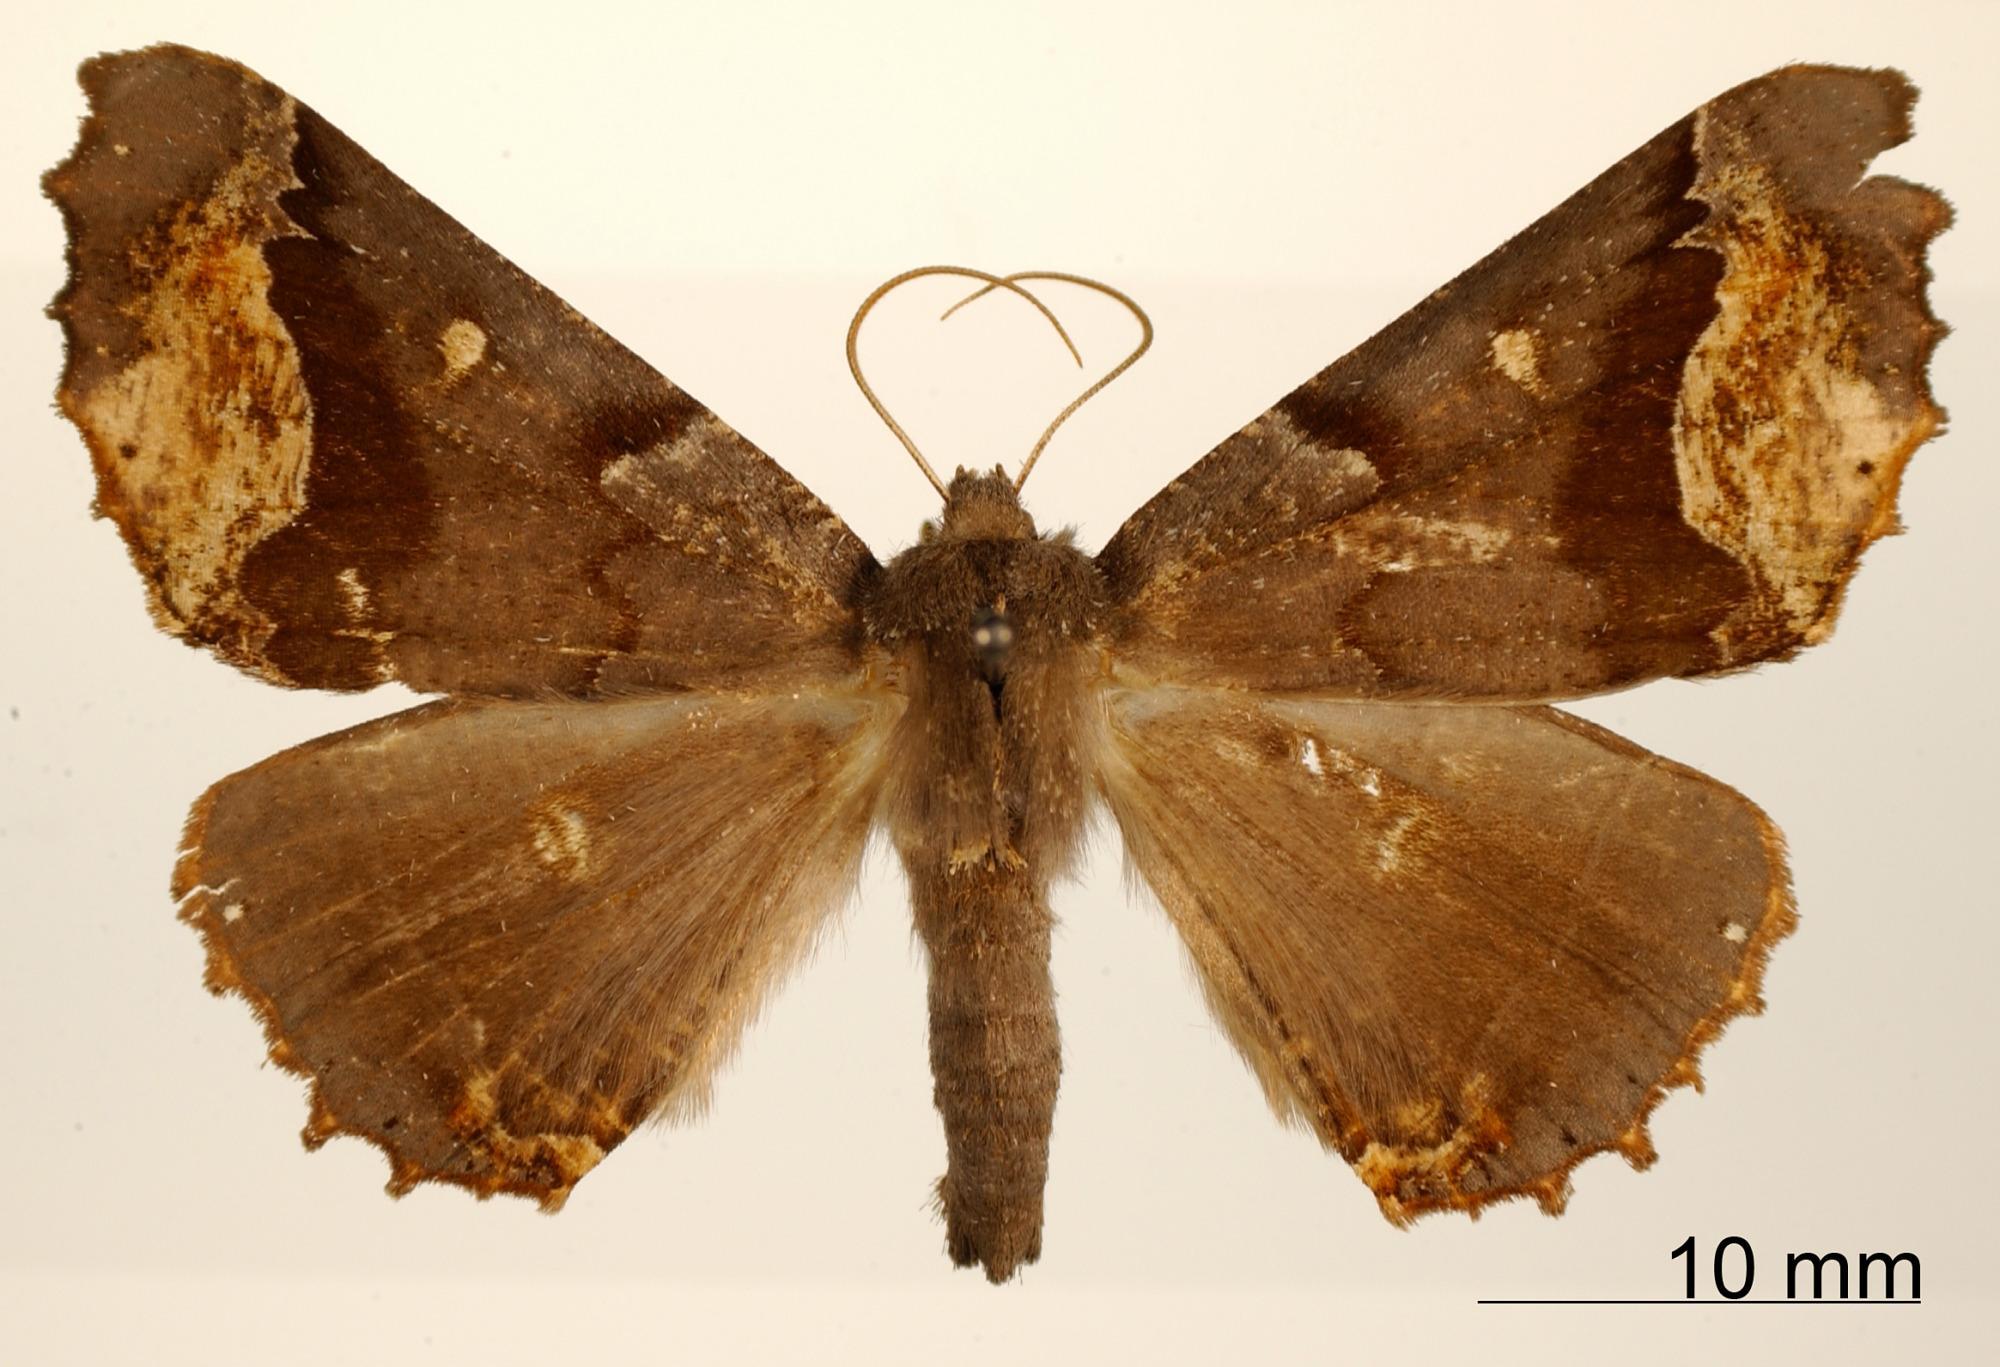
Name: Pero refna
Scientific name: Pero refna Poole, 1987
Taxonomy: Animalia, Arthropoda, Insecta, Lepidoptera, Geometridae, Ennominae
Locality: Incachaca, Cochabamba, Bolivia, Bolivia